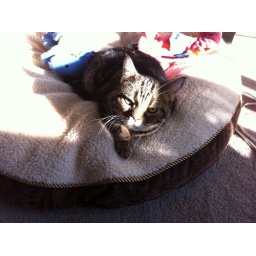
the cat has taken over the dog bed...